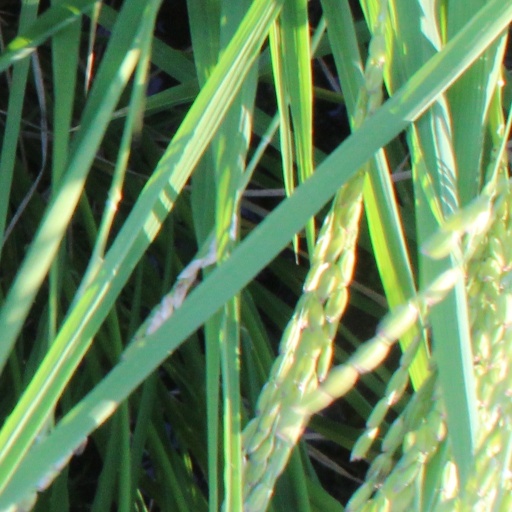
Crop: rice